On Time (film)

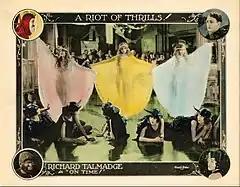
Lobby card with temple dancers

As described in a film magazine review, Harry Willis, a spendthrift who has lost a fortune, promises his sweetheart Helen Hendon that he will amass another one within six months. However, by the end of that time limit, he has failed. At a Halloween party he saves some valuable antiques from being stolen by Horace Hendon. The next day he is approached by a stranger who offers him $10,000 if he will obey the instructions he is given for one day. He agrees to the offer and action immediately follows. He attempts to rescue a woman in distress and falls into the hands of insane Doctor Spinks, who tries to operate on him and remove Harry's brain so it can be implanted into an ape. Later he is mixed up in a series of exciting incidents in a Chinese temple. He is involved in many fights, and finally escapes. He later discovers that his escapades over that day have been filmed with motion picture cameras and is offered an acting contract by a film studio. He accepts and wins the affections of Helen.